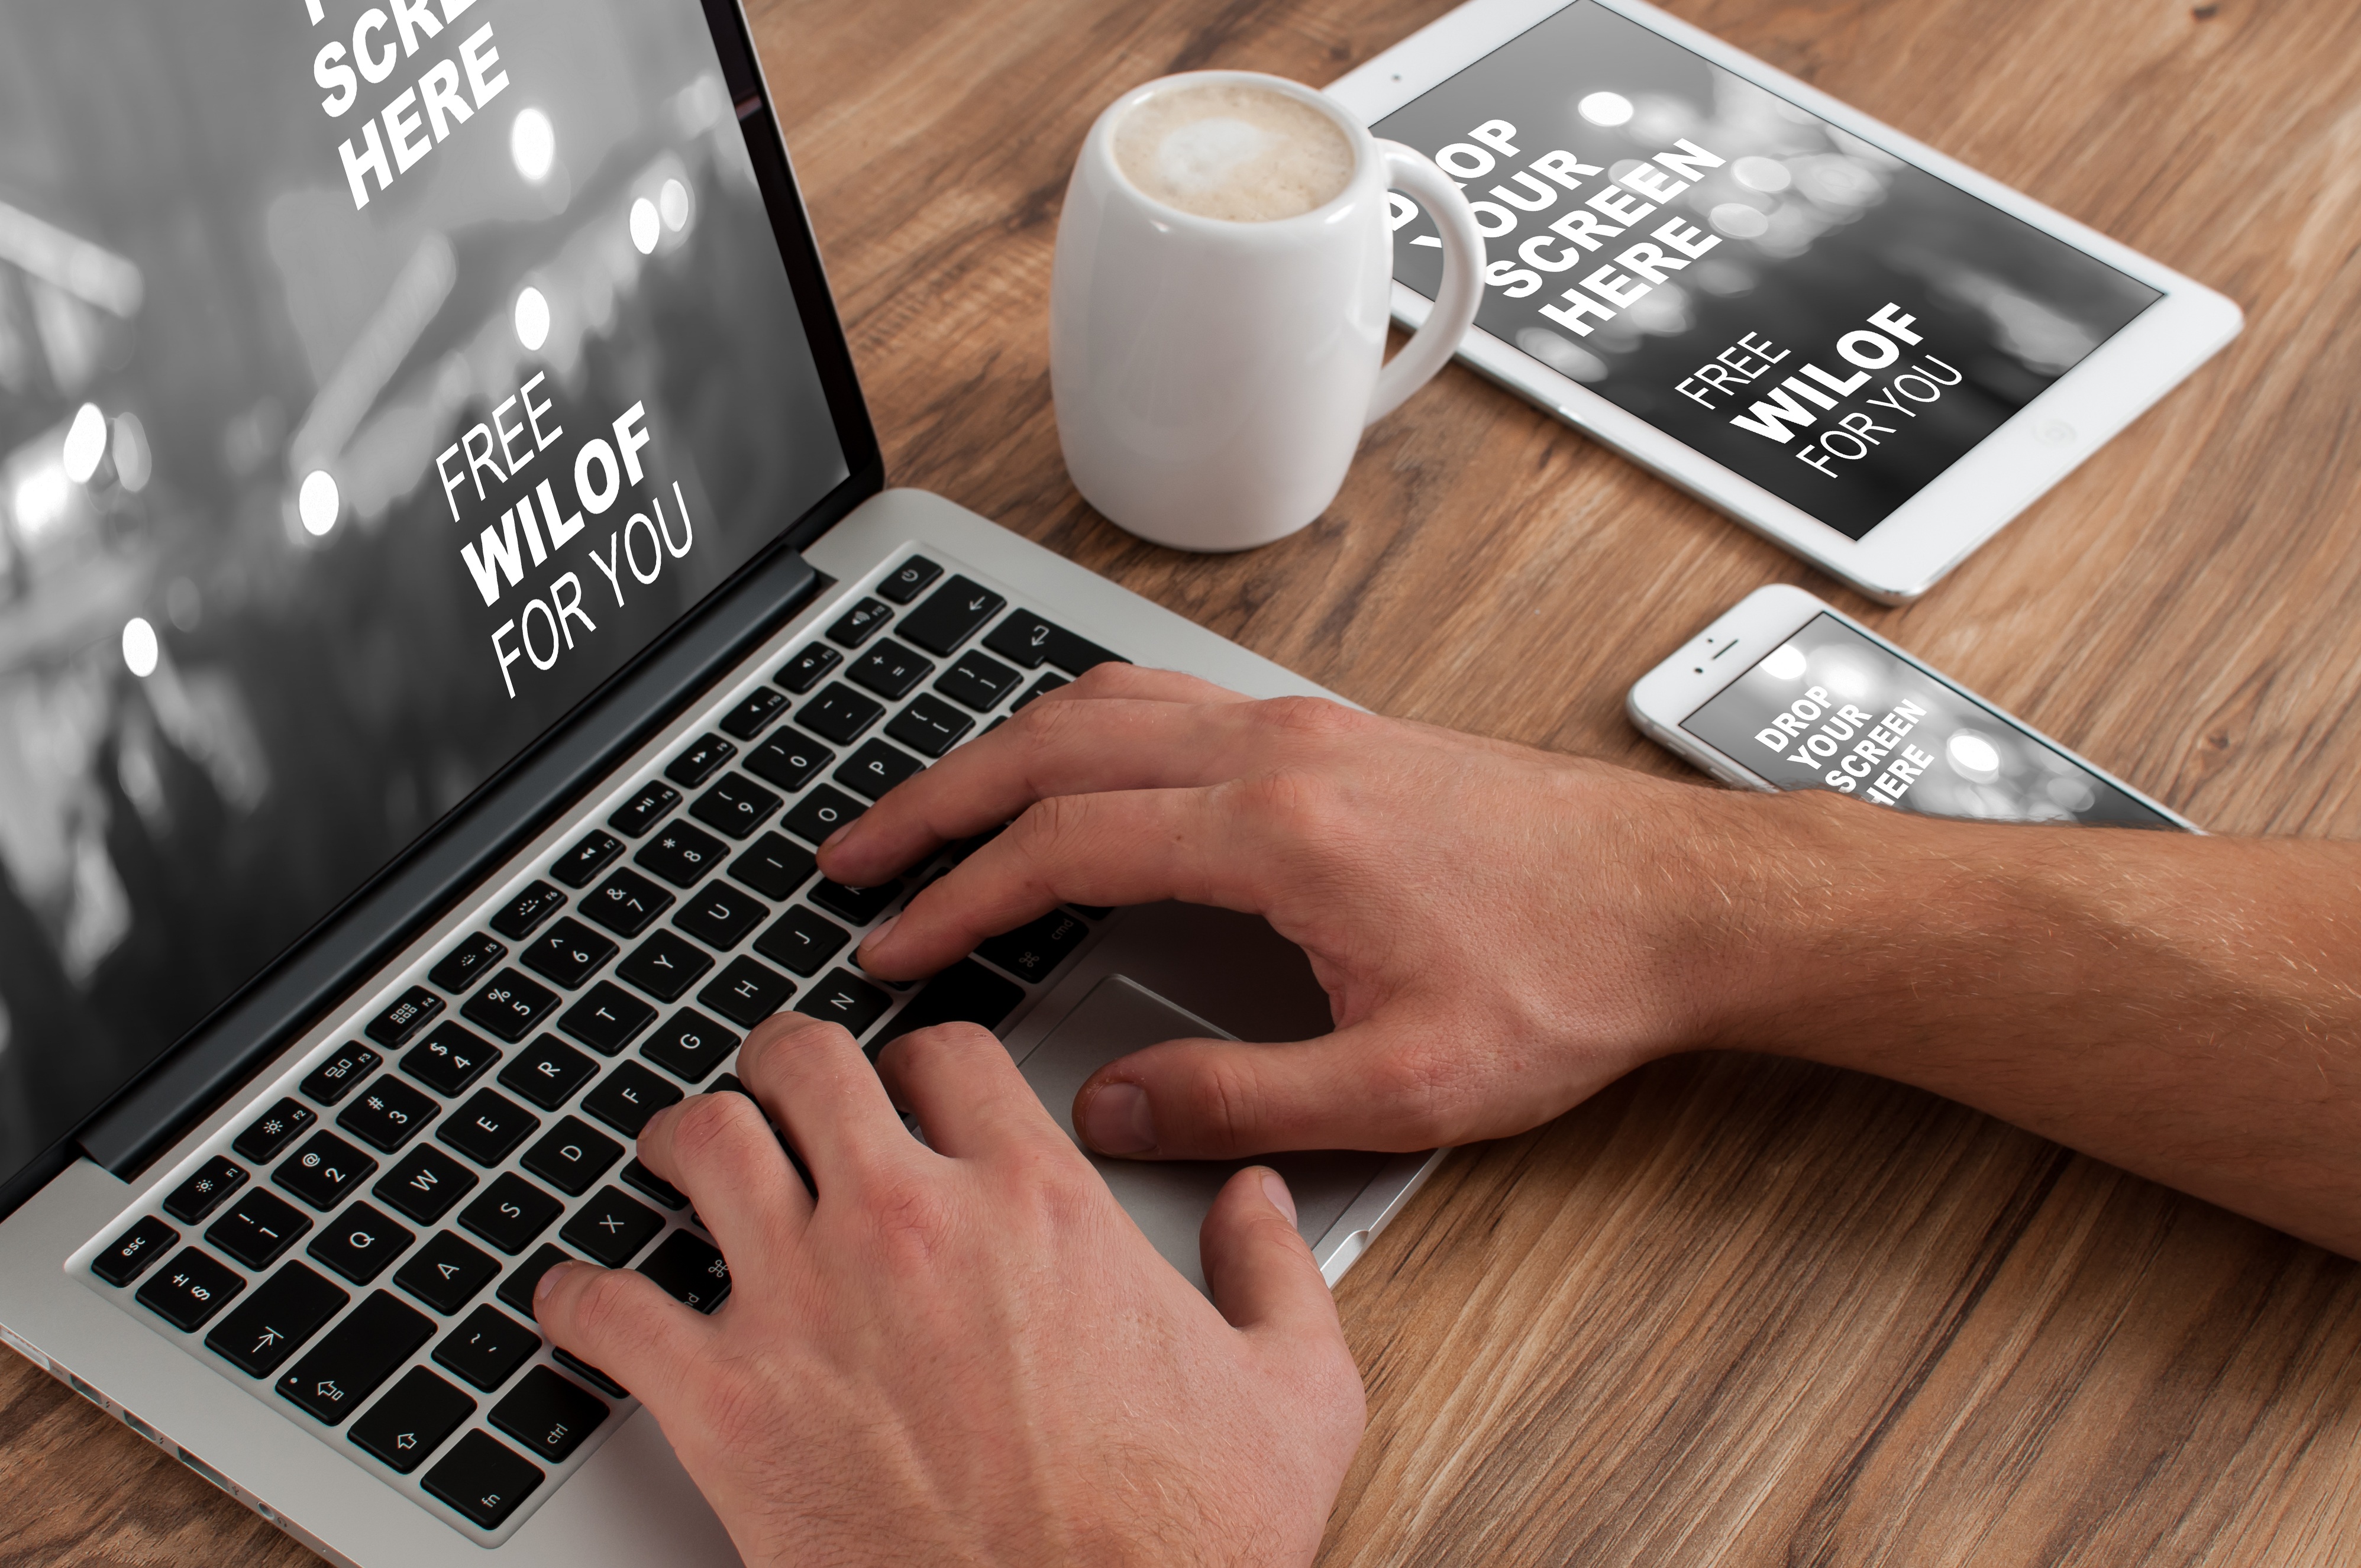
laptop, iphone, computer, macbook, mac, writing, hand, screen, apple, ipad, technology, internet, finger, office, business, monitor, brand, freelancer, success, mock up, sense